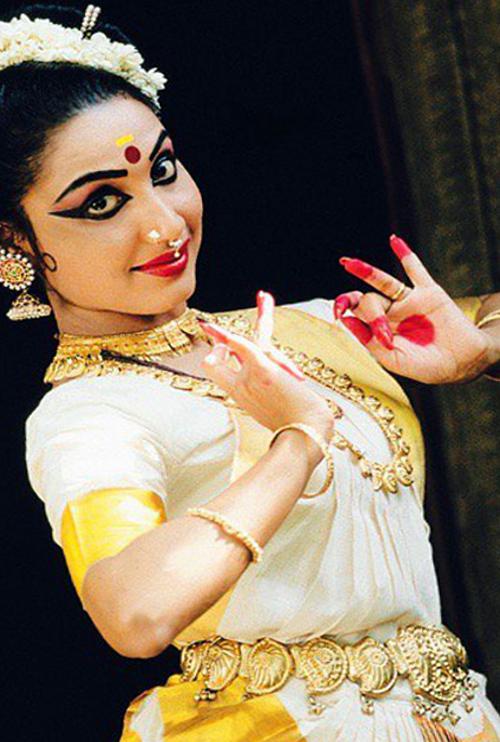
Dance form: mohiniyattam